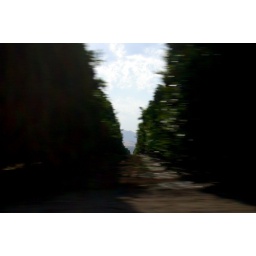
Tall, deep green orange grove in California, viewed from a moving car.